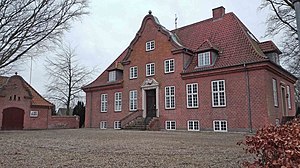
Danmarks Cykelmuseum
Aalestrup Cykelmuseum fra nordøst
Danmarks Cykelmuseum er et museum i Aalestrup, der behandler cyklernes tekniske udvikling. Det er indrettet i en bygning, der blev opført i 1921 som bolig for cykelfabrikken Jydens direktør. Fabrikken lukkede i 1962, og museet startede i 1974.